Semi-detached

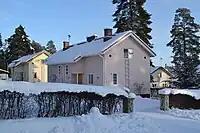
Semi-detached houses in Jyväskylä, Finland

During the 19th century, a father and son architectural partnership, John Shaw Sr. and John Shaw Jr., drew up designs for semi-detached housing in London. Examples of their work can be seen in Chalk Farm, North London. John Nash, better known for his Regency terraces, built some semi-detached villas either side of the Regent's Canal. These were styled to appear as substantial single detached villas with the entrances to the side. Similarly, the landscape gardener John Claudius Loudon built a pair of semi-detached villas fashioned to appear as a single house in Porchester Terrace in 1825. In his 1838 book "The" "Suburban Gardener and Villa Companion" he gives advice on how to disguise the join between the houses by using false windows.